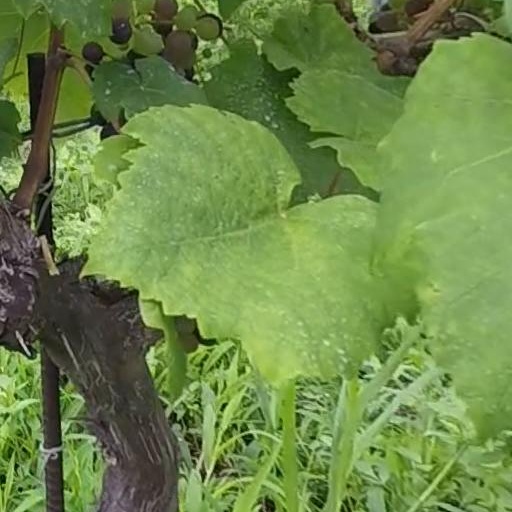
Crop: grape